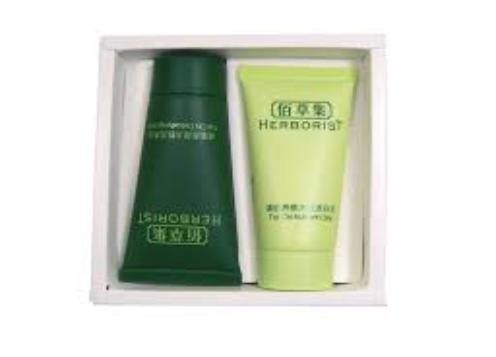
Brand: Herborist
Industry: Necessities